West African crocodile

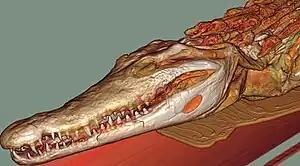
CT scan of a mummified crocodile mother with juveniles on her back

In Mauritania the species has adapted to the arid desert environment of the Sahara–Sahel by staying in caves or burrows in a state of aestivation during the driest periods, leading to the alternative common name desert crocodile. When it rains, these desert crocodiles gather at gueltas. In much of its range, the West African crocodile may come into contact with other crocodile species and there appears to be a level of habitat segregation between them. The Nile crocodile typically prefers large seasonal rivers in savannah or grassland, while the West African crocodile generally prefers lagoons and wetlands in forested regions, at least where the two species may come into contact. The details of this probable segregations remains to be confirmed for certain. In a study of habitat use by the three crocodile species in Liberia (West African, slender-snouted and dwarf), it was found that the West African crocodile typically occupied larger, more open waterways consisting of river basins and mangrove swamps, and was the species most tolerant of brackish waters. In comparison, the slender-snouted crocodile typically occupies rivers within forest interiors, while dwarf crocodiles are distributed in smaller rivers (mainly tributaries), streams and brooks also within forested areas.